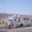
Label: truck